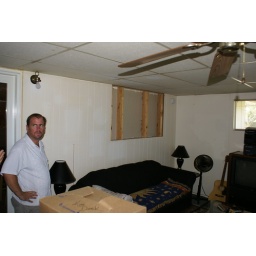
John in the enclosed patio. The exposed studs are what's behind the mirror over the kitchen sink.